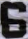
Number: 6